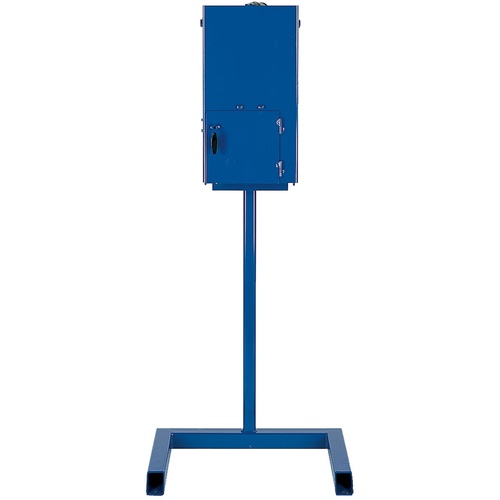
Oil Filter Crusher - Air Operated
Brand: ET02 New 2021
Item #: RV54CM1 Brand: Vestil Model #: CM-1 Product Specifications Type Oil Filter Crusher Overall Width ‎13-3/4″ Capacity 4 filters Overall Depth 18″ Overall Height 27″
Category: Hardware > Tools > Oil Filter Drains